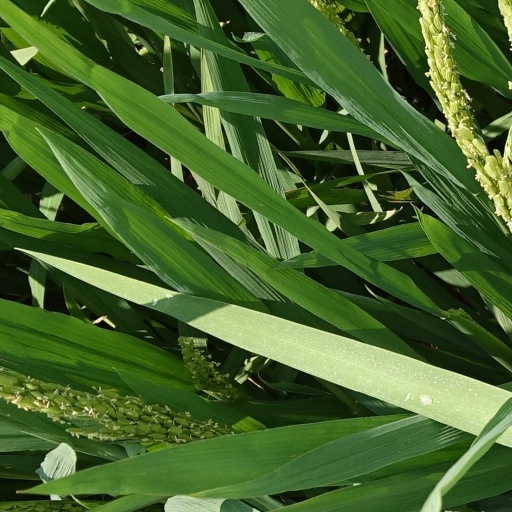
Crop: rice